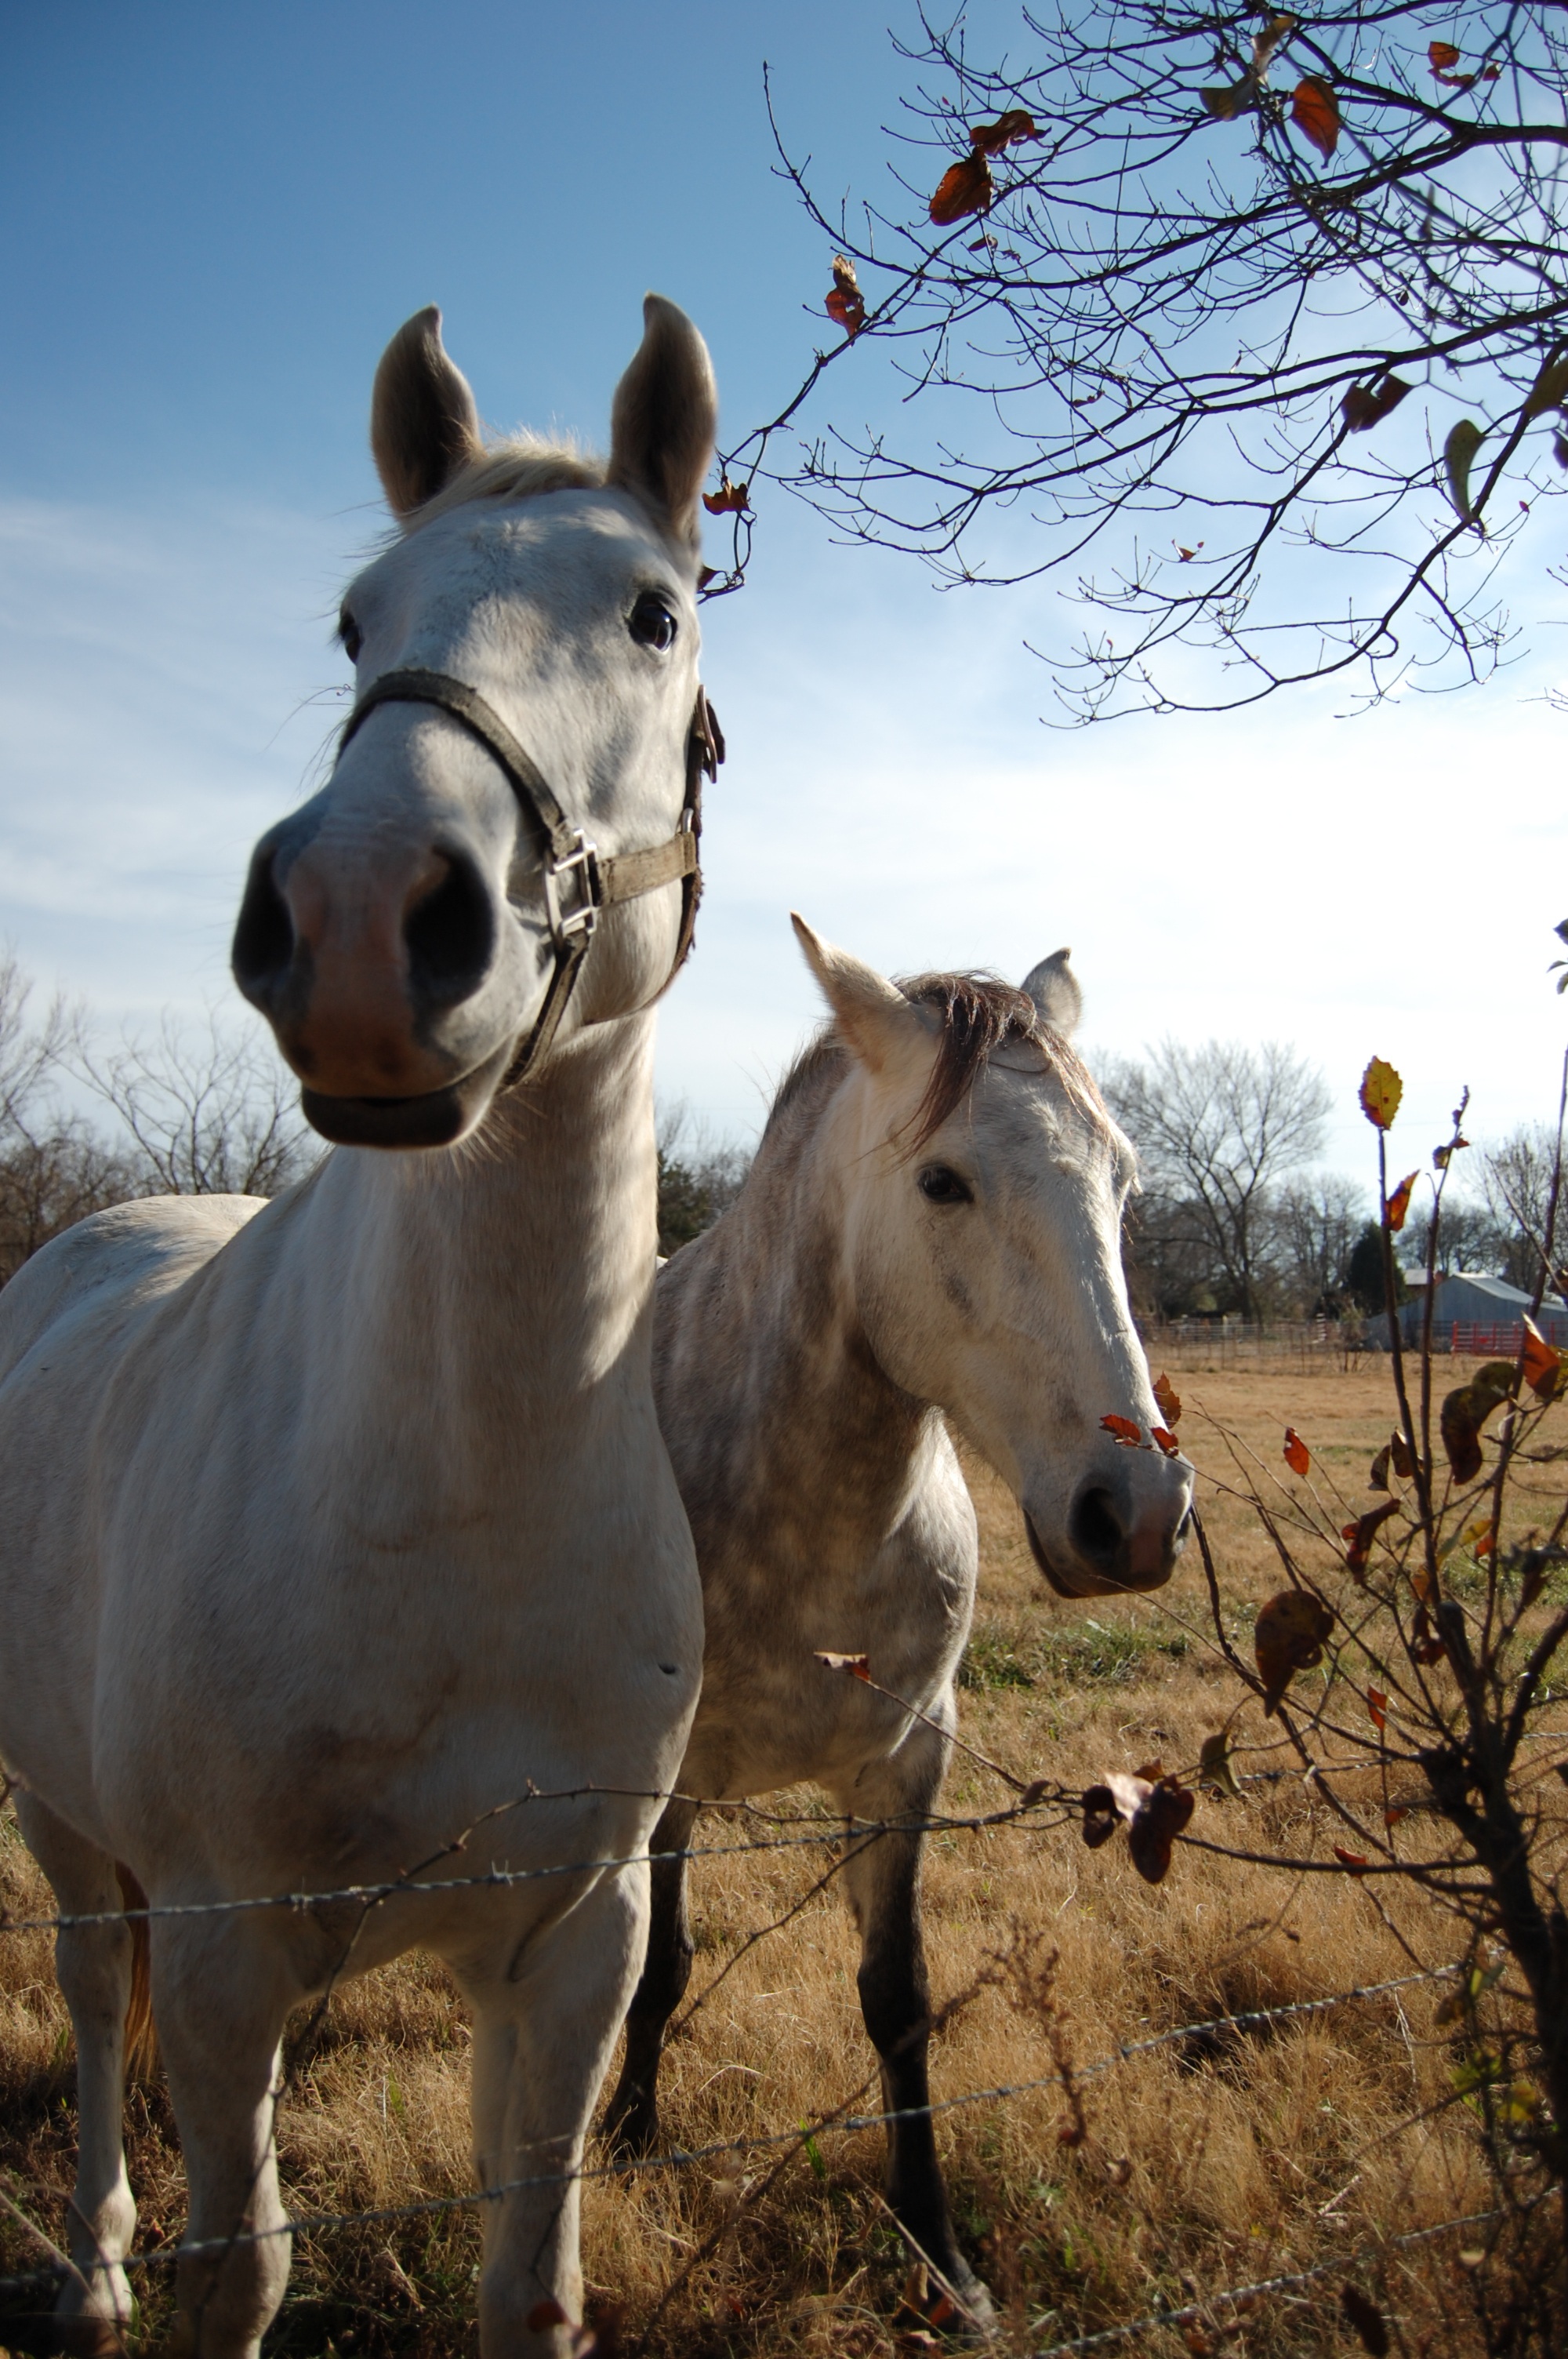
white, flower, horse, mammal, stallion, mane, two, horses, animals, vertebrate, mare, pack animal, horse like mammal, mustang horse